Koo Kumi

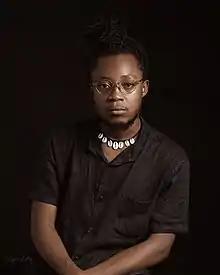
Portrait of Koo Kumi 2020

William Du Bois Yaw Sakyi Kumi (born 5 May 1994), popularly known as Koo Kumi, is a Ghanaian spoken word artist, photographer, slam poet and mixed media visual artist. He is known for his blend of Twi and English languages. He adopts a traditional sound as well as an alternative hip hop feel. He appeared on the literary scene in 2012.